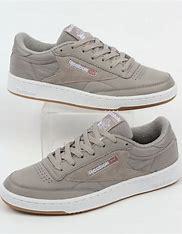
Brand: Reebok
Model: Club C 85